Tripod head

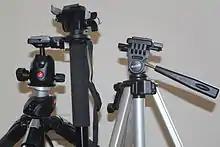
Left-to-right: Ball head, one-way tilt head and three-way tilt head

A tripod head is the part of a tripod system that attaches the supported device (such as a camera) to the tripod legs, and allows the orientation of the device to be manipulated or locked down. Modular or stand-alone tripod heads can be used on a wide range of tripods, allowing the user to choose which type of head best suits their needs. Integrated heads are built directly onto the tripod legs, reducing the cost of the tripod system.